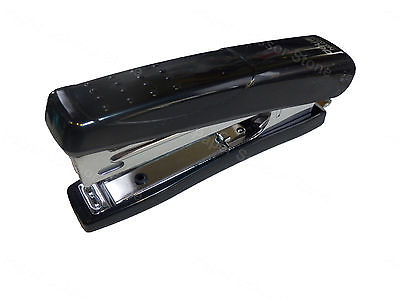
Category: stapler